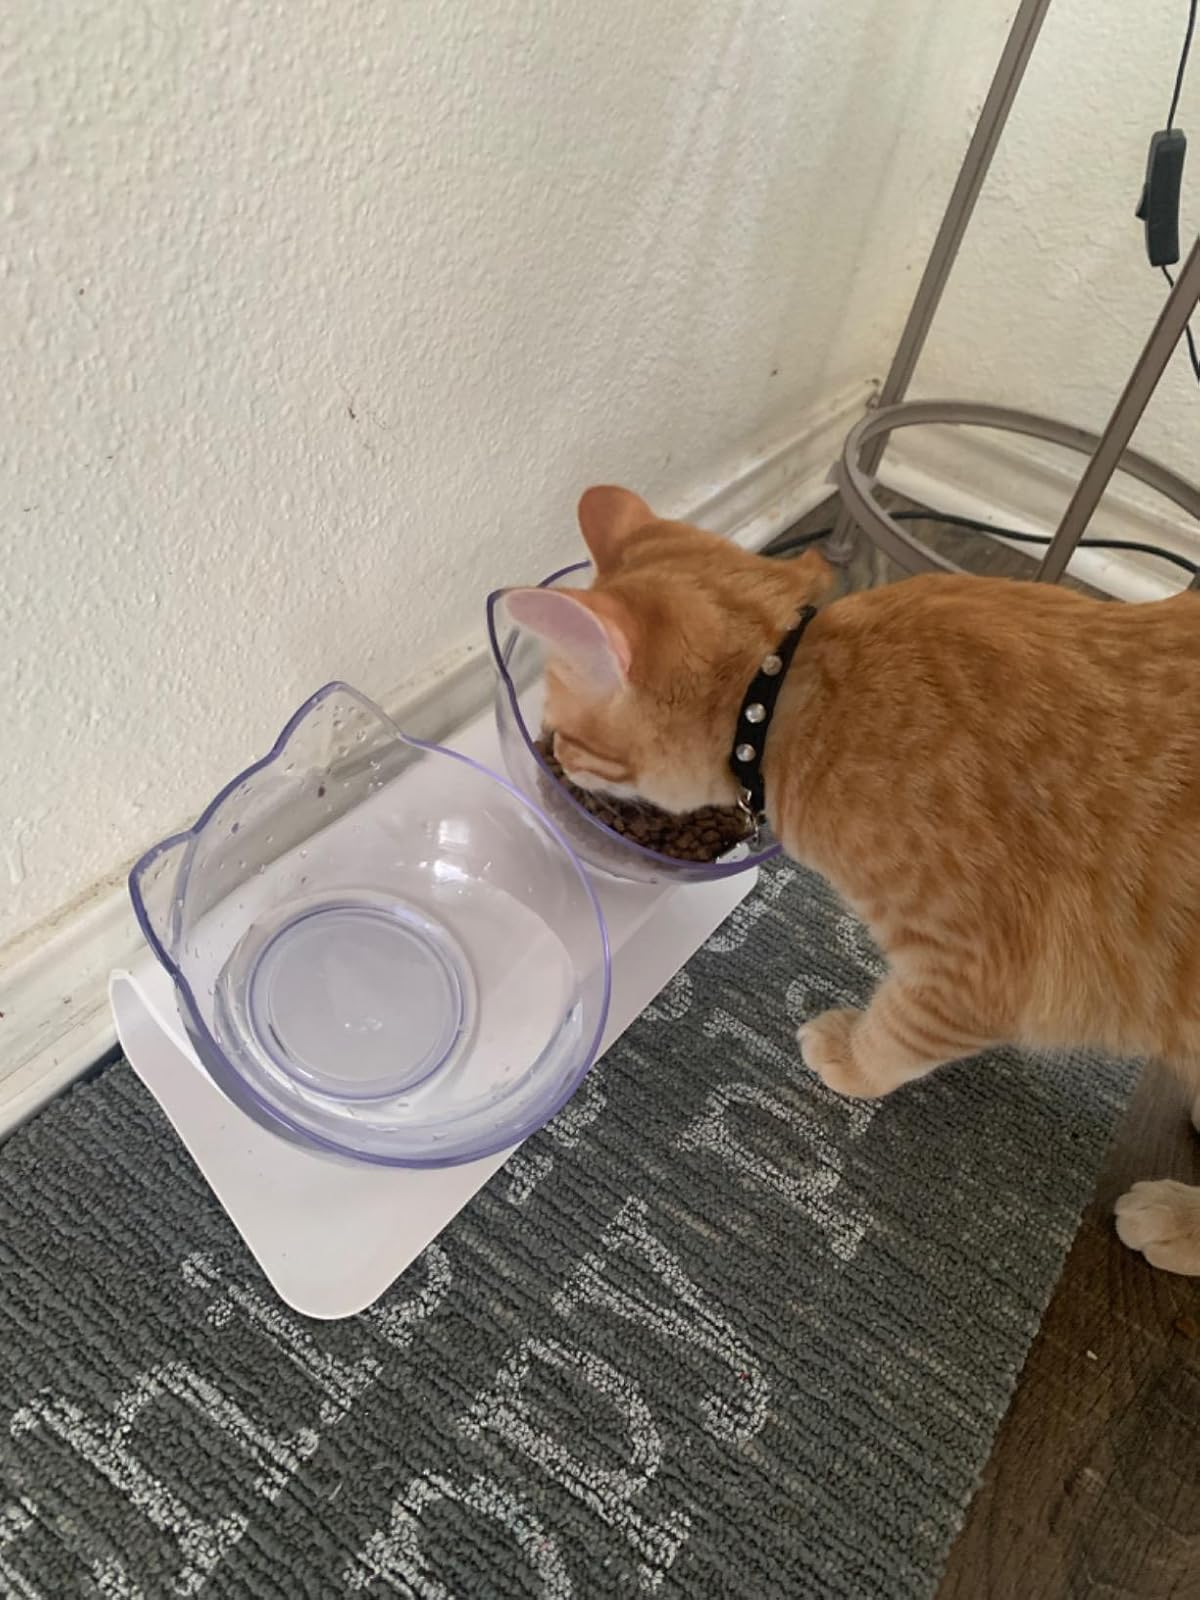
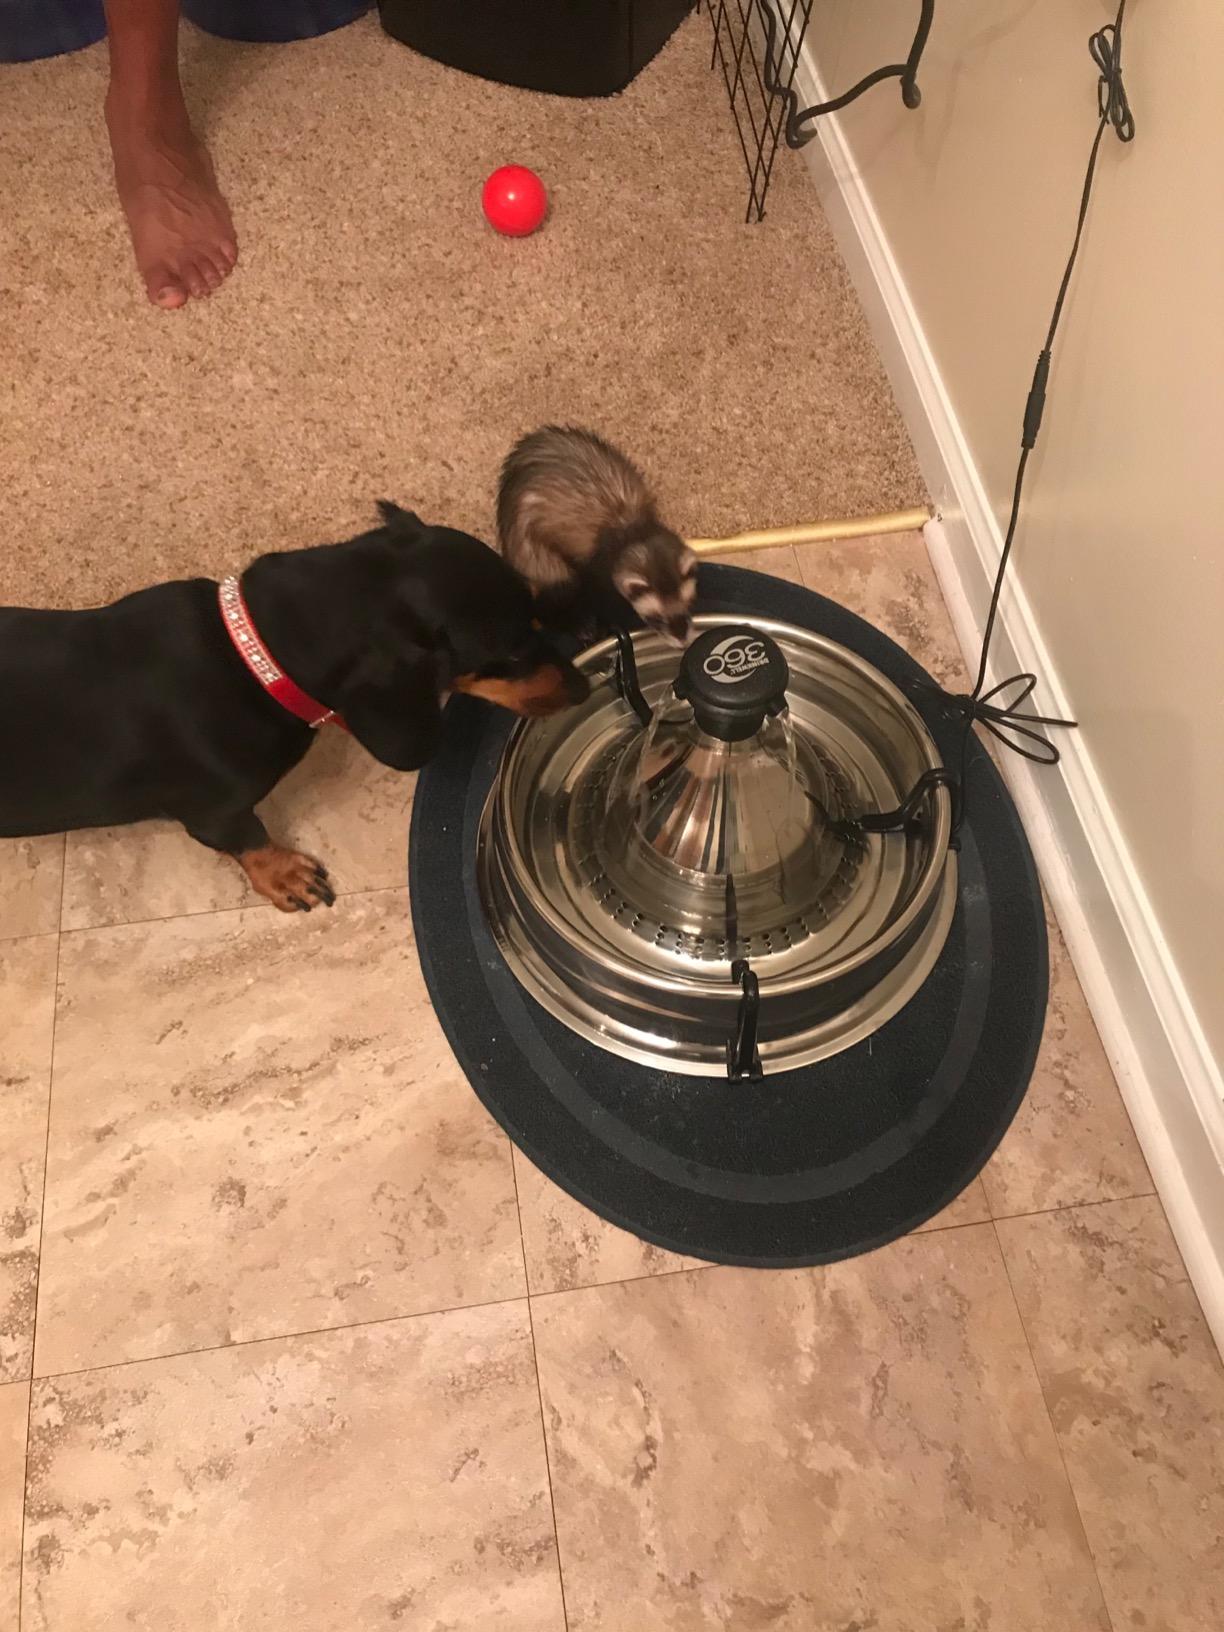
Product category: items_bowl
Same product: no